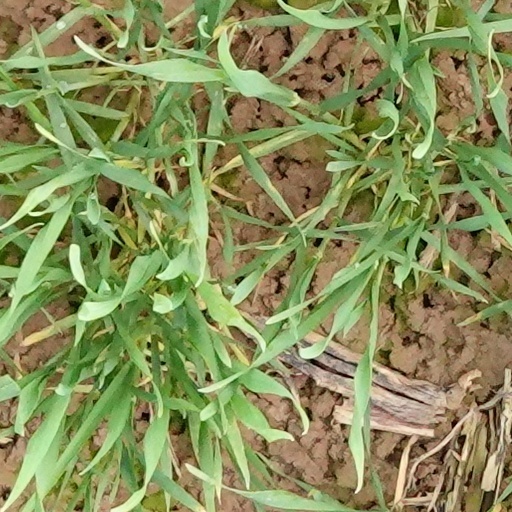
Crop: wheat